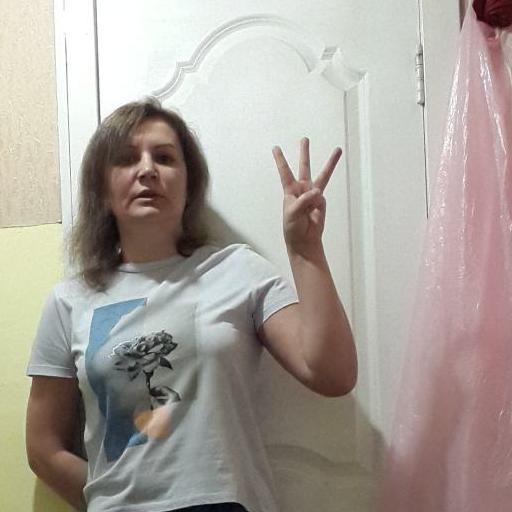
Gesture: three